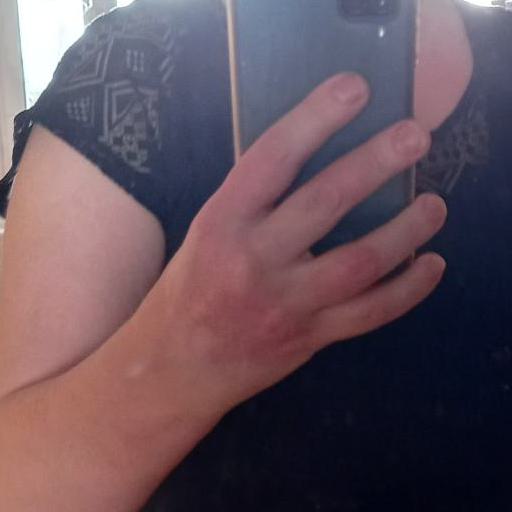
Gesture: no_gesture